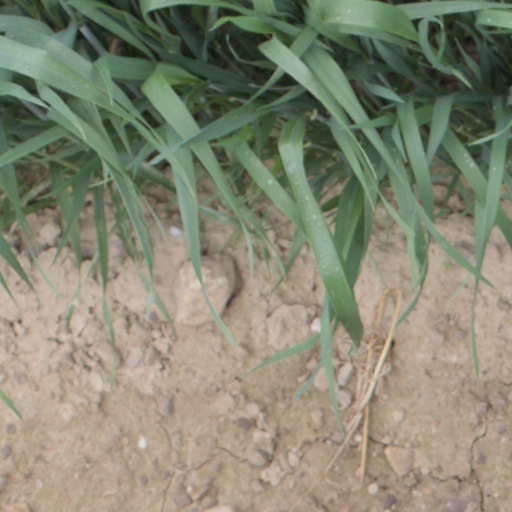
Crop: wheat